Kodaikanal Golf Club

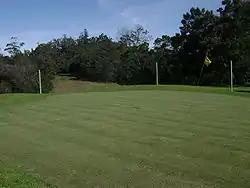
Groomed green at KGC

The Kodaikanal Golf club is a private membership club with over 600 members.